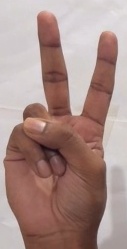
ASL sign: V